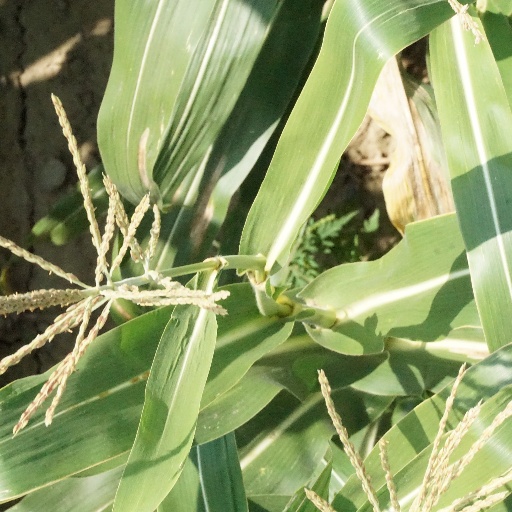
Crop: maize; corn